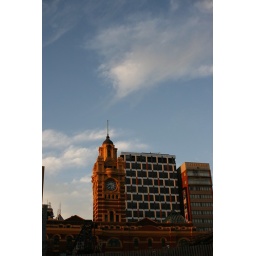
The clock tower of Flinders Street Station in the glow of a sunset